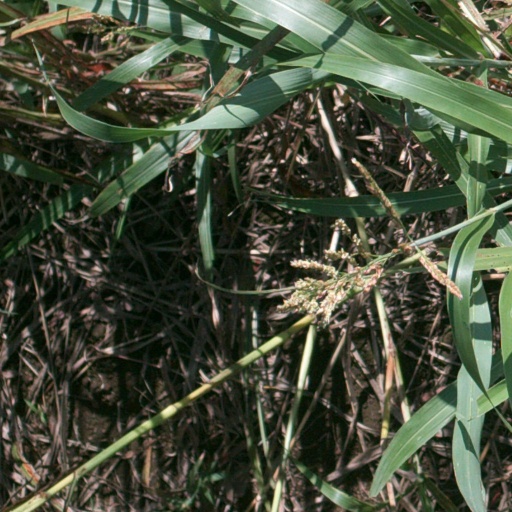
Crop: sorghum